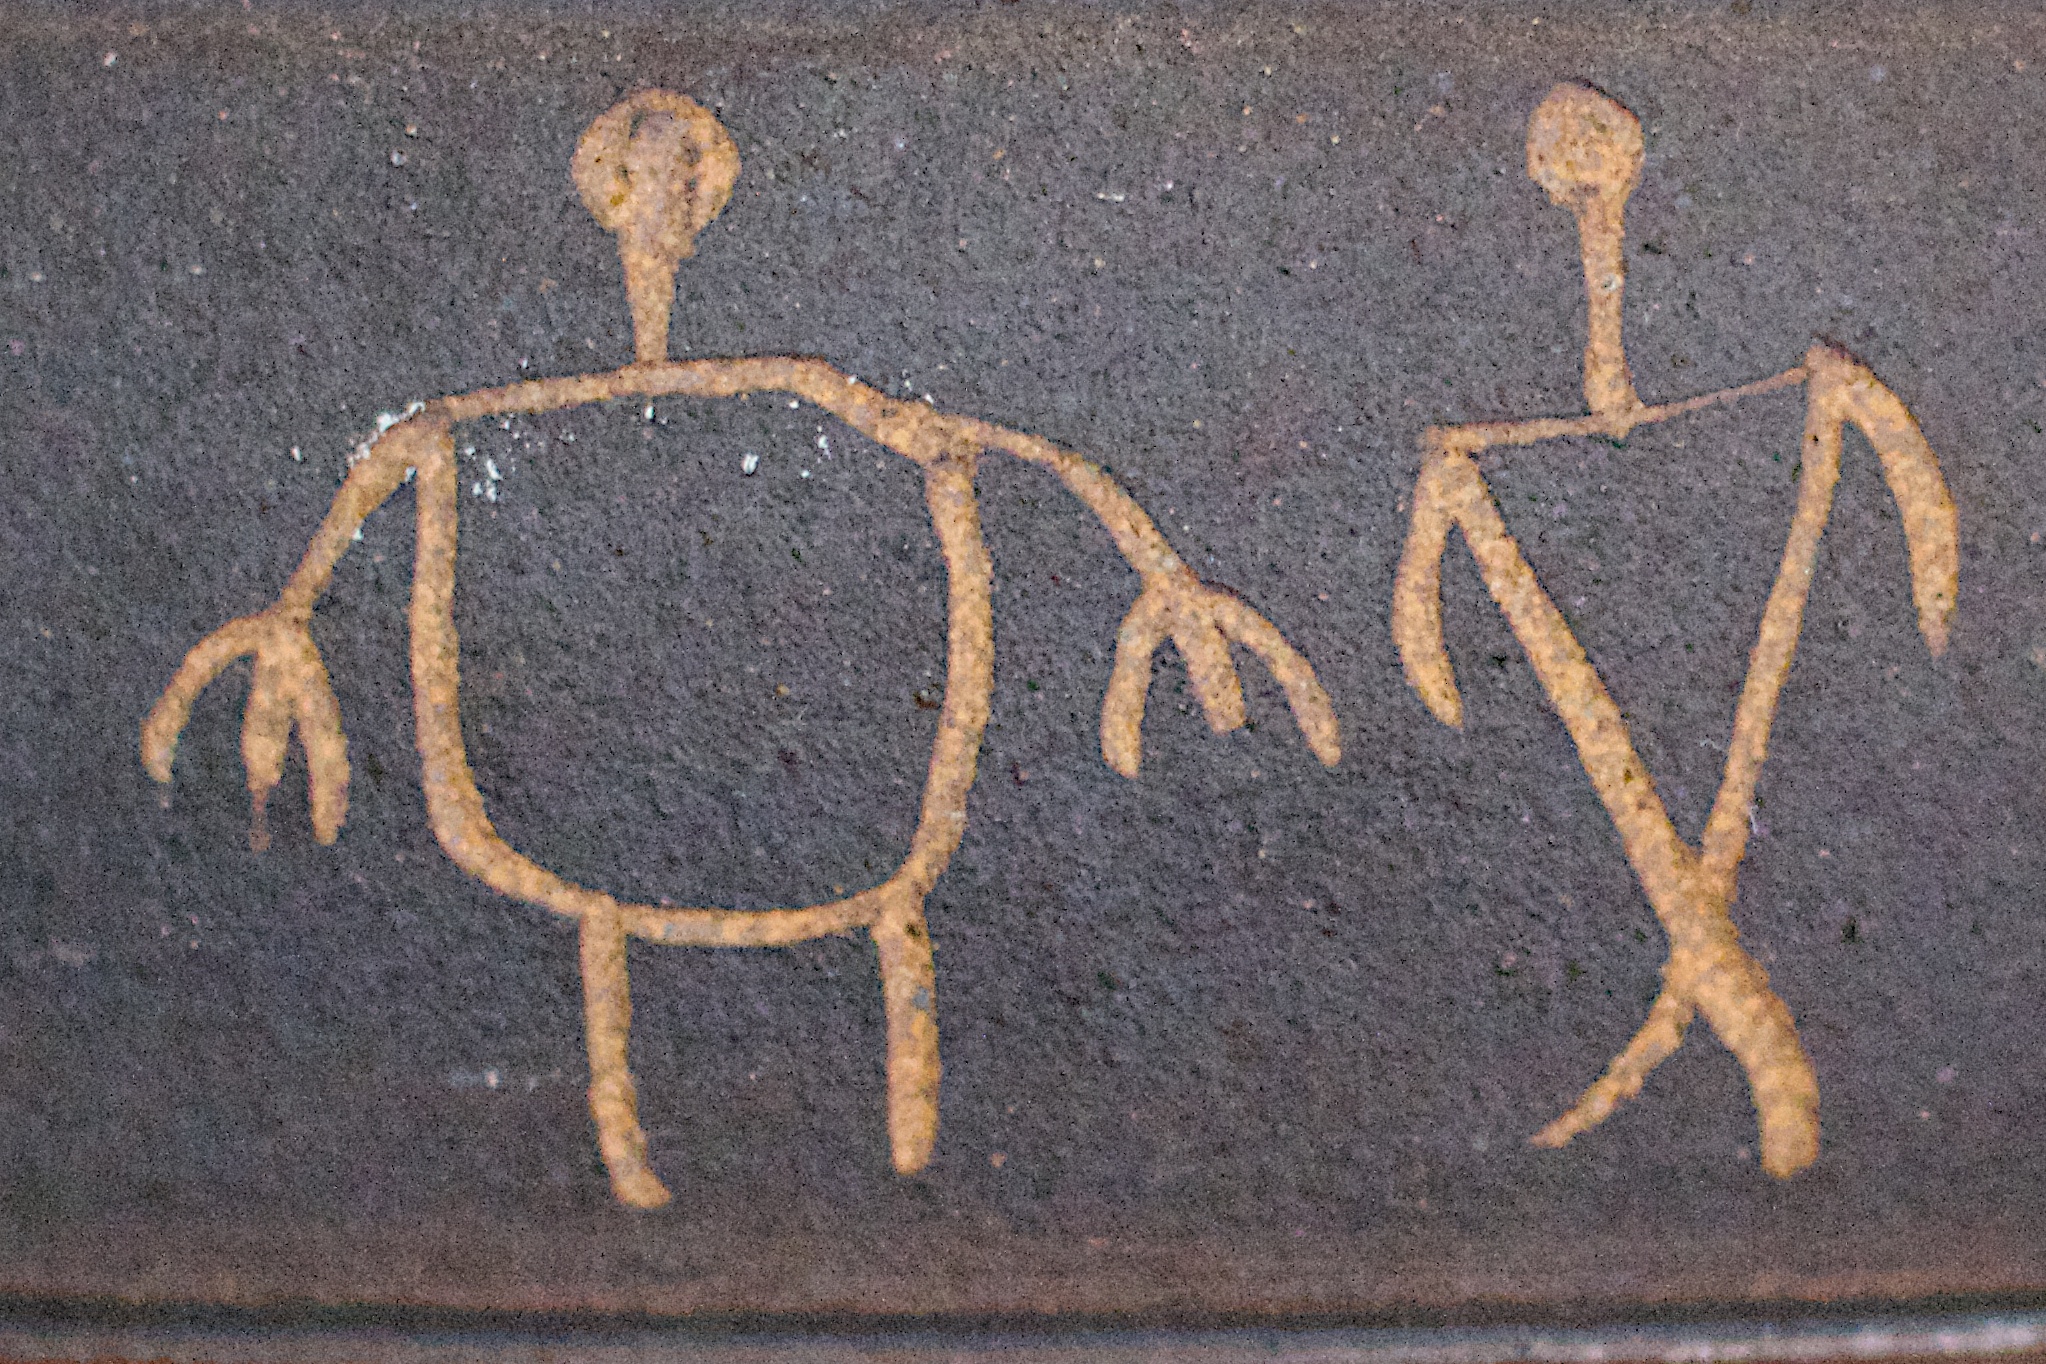
wood, number, material, art